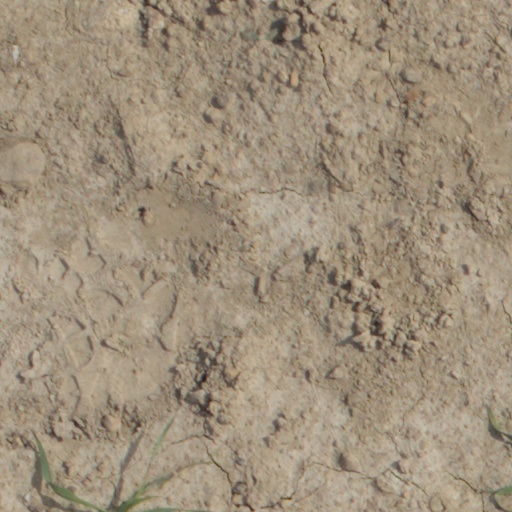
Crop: wheat